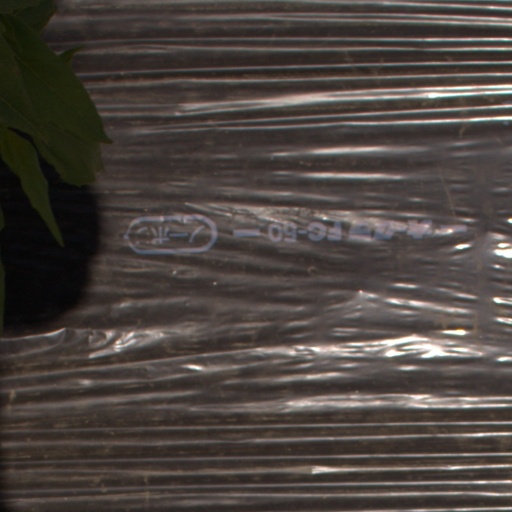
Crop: Jerusalem artichoke